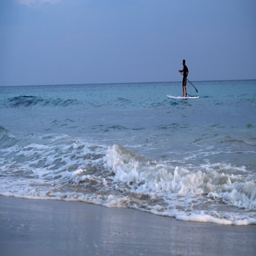
tourist standing on the board and swimming in the sea